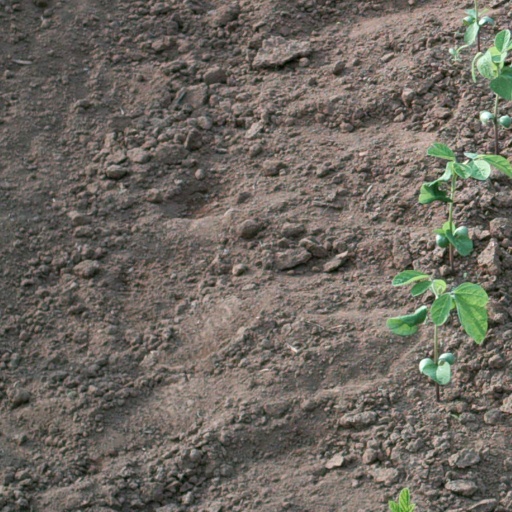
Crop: soybean